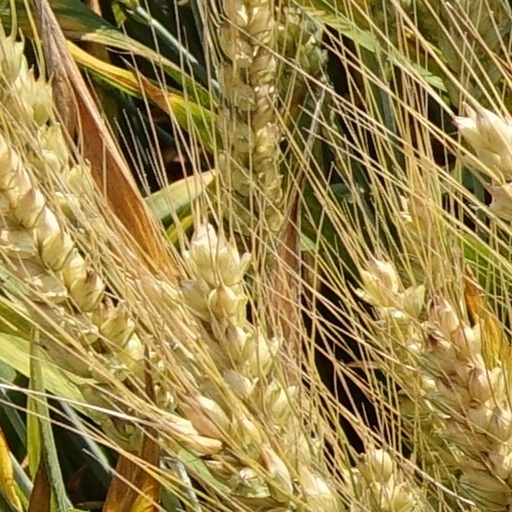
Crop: wheat